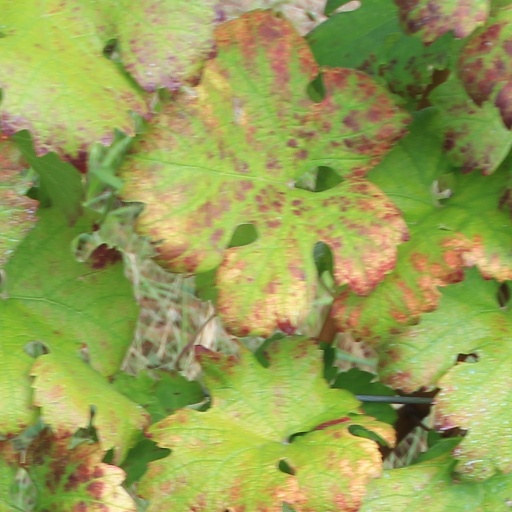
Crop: grape